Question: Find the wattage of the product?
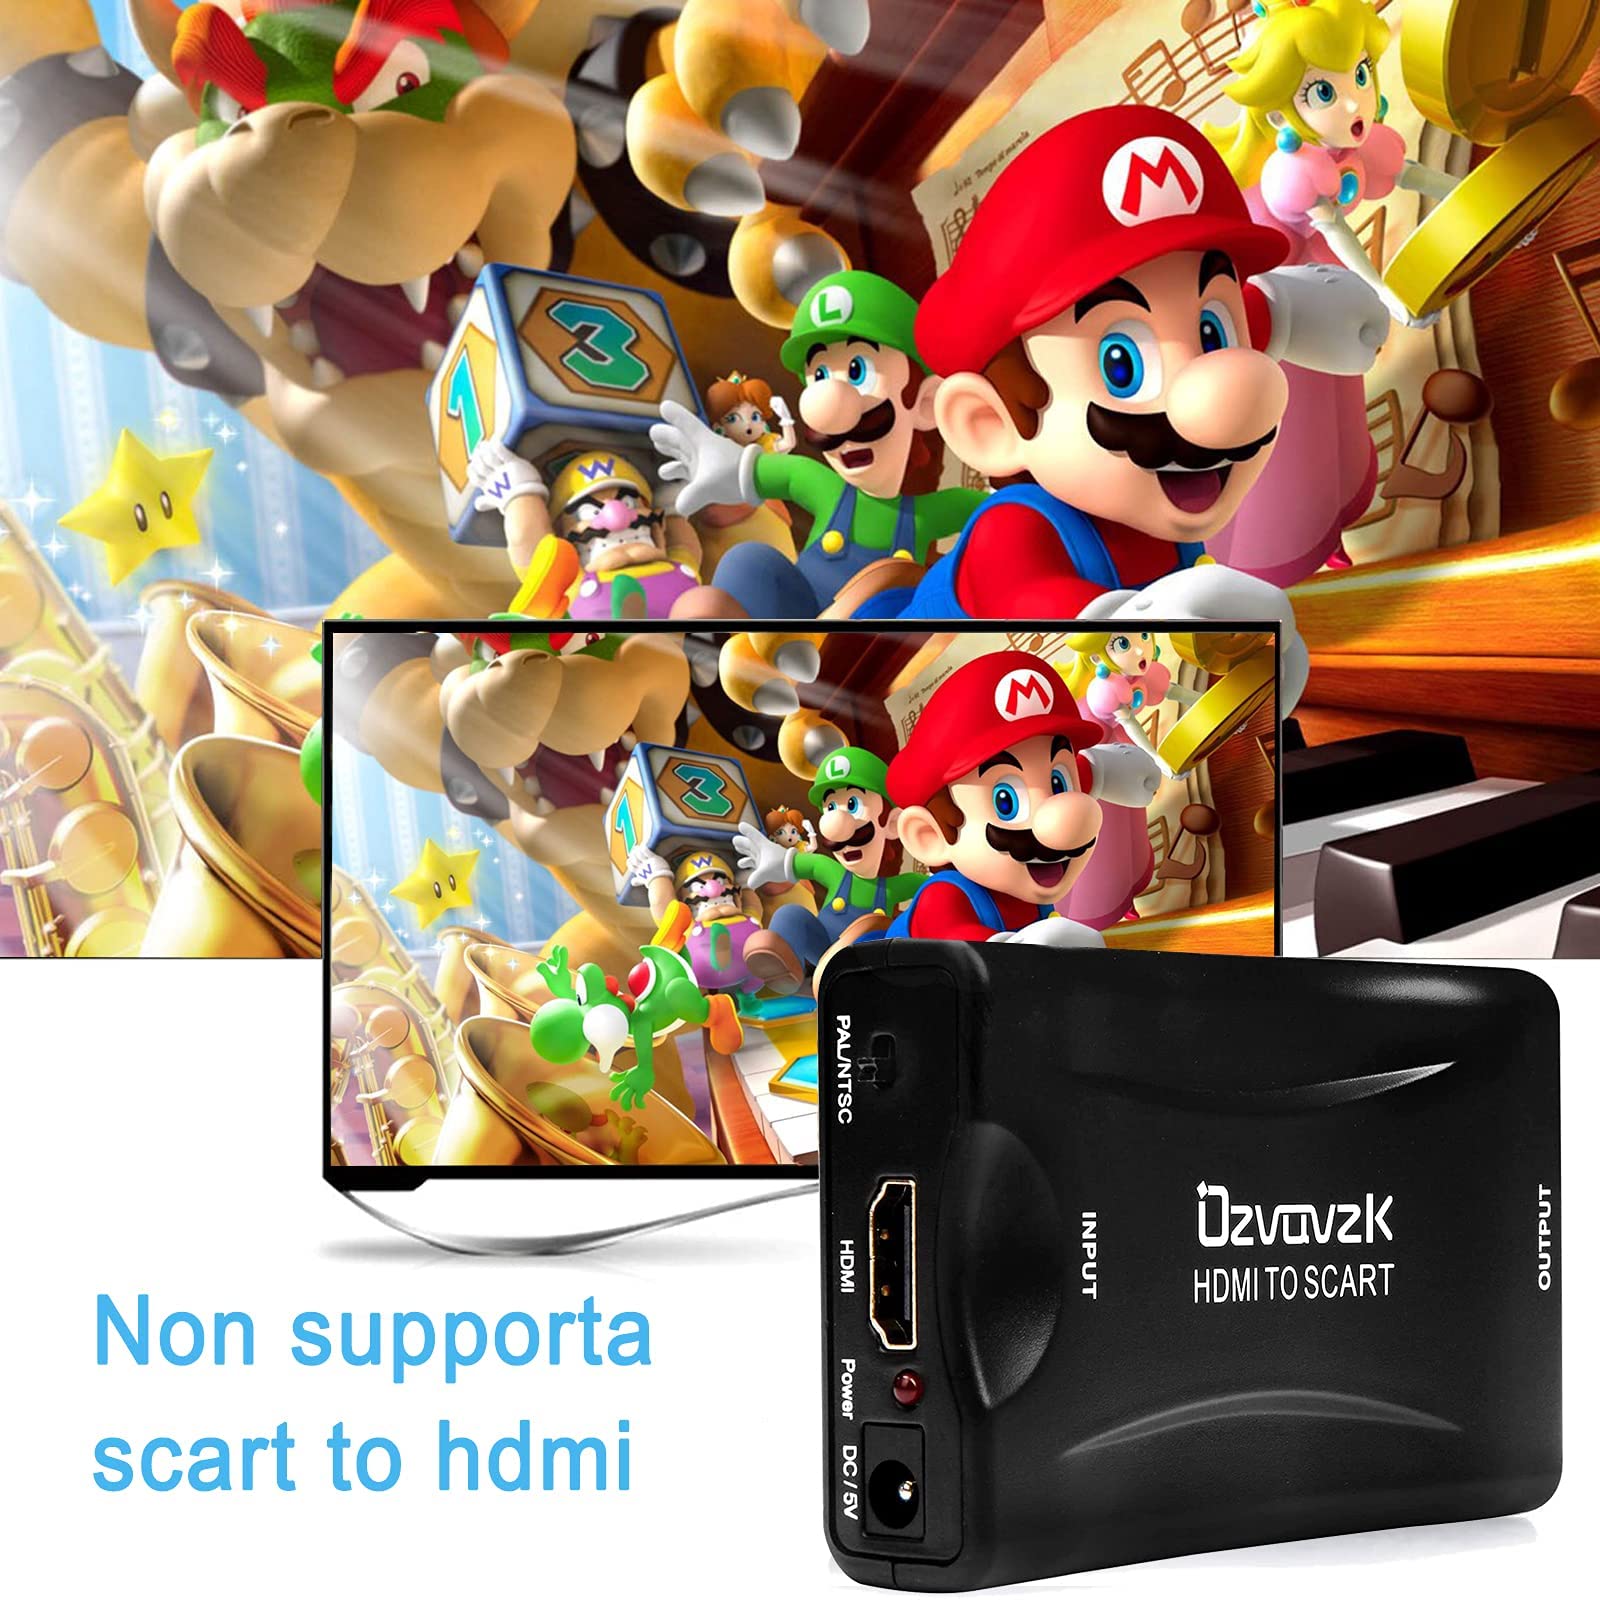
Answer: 3.0 watt